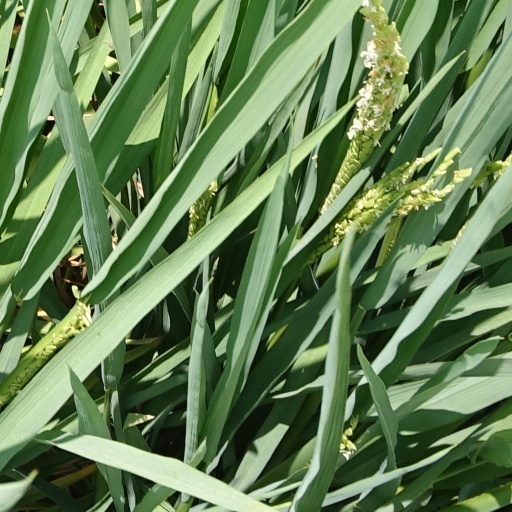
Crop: rice